Williamson School (Williamson, Iowa)

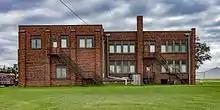
Rear view of building

Because Williamson was a mining town many boys left school to work in the mines when they were physically able. Williamson School Superintendent Kridelbaugh developed what became known as the "Kridelbaugh System" where boys would continue to work in the mines and go to school part-time. Several of the boys eventually graduated from the school. The last graduating class from high school was in 1944, and the building continued to house kindergarten through eighth grade until 1959. At that time the school became a part of the Chariton Community School District and became known as Williamson Elementary School. In June 1995 the school was discontinued. The building was sold to the Williamson Historical Society the following year. It was listed on the National Register of Historic Places in 1998. The building now houses the Slykhuis Twilight Tea Room.